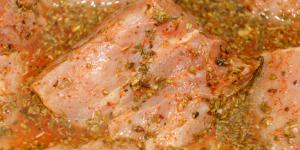
marinado para carne asada